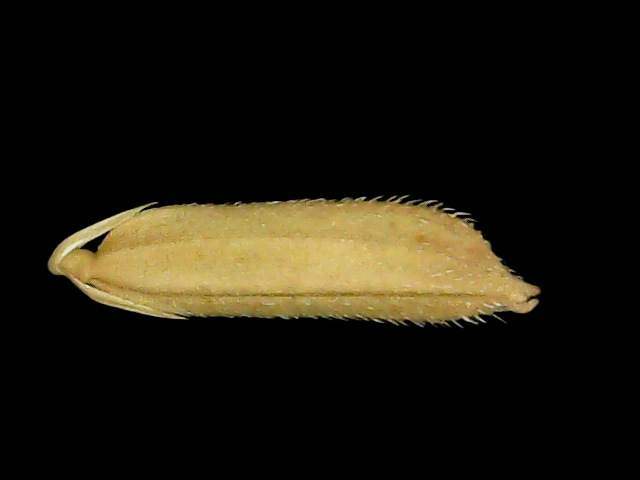
Rice variety: Binadhan14